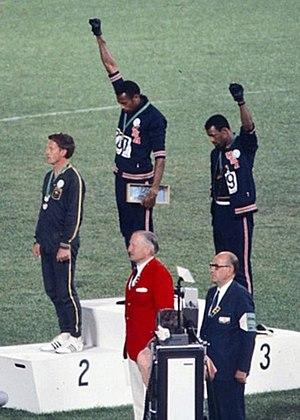
Les protestations organisées durant l'hymne américain est mouvement de contestation de certains athlètes américains pour dénoncer la brutalité policière et le racisme aux États-Unis. En septembre 2016, Colin Kaepernick alors joueur des 49ers de San Francisco en NFL mets un genou au sol durant l'hymne américain. Son geste, va alors prendre une ampleur médiatique et symbolique majeure. Le geste de Colin reste encore perçu comme un symbole de la lutte contre le racisme notamment à travers le mouvement Black Lives Matter.
Les épreuves d'athlétisme des Jeux olympiques d'été de 1968 ont eu lieu du 14 au 20 octobre 1968 au Stade olympique universitaire de Mexico, au Mexique. 1 031 athlètes issus de 93 nations ont pris part aux 36 épreuves du programme.
L'épreuve du 200 mètres figure au programme des Jeux olympiques depuis les Jeux de 1900, à Paris. Les femmes participent à cette épreuve depuis les Jeux olympiques de 1948, à Londres.
Les Jeux olympiques sont une compétition multisports internationale majeure. Au cours de son histoire, les Jeux d'été et d'hiver ont été l'objet de nombreux scandales et controverses.
"Le poing levé du ""Black Power"" aux Jeux olympiques d'été de 1968 est un acte de contestation politique menée par les athlètes afro-américains Tommie Smith et John Carlos lors de la cérémonie de remise des médailles du 200 mètres, le 16 octobre 1968, aux Jeux olympiques d'été de 1968 au stade olympique universitaire de Mexico.
Le 17 octobre est le 290ᵉ jour de l'année du calendrier grégorien, le 291ᵉ en cas d'année bissextile. Il reste 75 jours avant la fin de l'année.
Le poing gauche levé est un salut gestuel et un logo symbolisant la lutte et le combat. Le poing levé est généralement perçu comme une expression de révolte, de force ou de solidarité. Il est notamment utilisé par les activistes de gauche, comme les marxistes, anarchistes, communistes ou pacifistes, ainsi que les nationalistes noirs ou nationalistes israéliens. Il est également un symbole féministe lorsqu'il est associé au symbole ♀.
John Dominis est un photojournaliste américain.
Peter Norman est un athlète australien, cinq fois champion d'Australie et médaillé d'argent aux Jeux olympiques d'été de 1968 à Mexico. Il détient toujours le record d'Océanie du 200 mètres. Sur le podium du 200 m à Mexico, le 16 octobre 1968, Norman s'est solidarisé avec Tommie Smith et John Carlos en portant un badge contre la ségrégation raciale et en leur suggérant de partager une paire de gants noirs lorsque ceux-ci ont levé le poing devant le monde entier.
L’Olympic Project for Human Rights ou OPHR est une organisation cofondée par le sociologue Harry Edwards et d'autres personnalités, dont l'athlète Tommie Smith, en octobre 1967.
Les Jeux olympiques d'été de 1968, Jeux de la XIXᵉ olympiade de l'ère moderne, ont été célébrés à Mexico, au Mexique, du 12 au 27 octobre 1968.
John Wesley Carlos est un athlète américain qui remporta la médaille de bronze sur le 200 m lors des Jeux olympiques d'été de 1968. Il est resté célèbre pour avoir protesté avec son compatriote Tommie Smith et l'australien Peter Norman contre les discriminations dont étaient victimes les Noirs aux États-Unis sur le podium du 200 m des Jeux olympiques d'été de 1968 à Mexico. Le 30 septembre 2016, soit plusieurs décennies après avoir été ignorés, voire méprisés, Smith et Carlos sont reçus à la Maison Blanche par le président Obama.
L'épreuve du 200 mètres masculin aux Jeux olympiques de 1968 s'est déroulée les 15 et 16 octobre 1968 au Stade olympique universitaire de Mexico, au Mexique. Elle est remportée par l'Américain Tommie Smith qui établit un nouveau record du monde du 200 m en 19 s 83. Le podium du 200 mètres est resté célèbre, grâce au poing levé et ganté de noir des athlètes Tommie Smith et John Carlos en protestation contre la situation des noirs américains à l'époque.
Tommie Smith est un athlète américain. Surnommé « Tommie jet », cet athlète de 1,91 mètre pour 84 kilos fut l'un des meilleurs athlètes de tous les temps sur 200 mètres, mais il est surtout resté célèbre pour avoir protesté après sa victoire, avec son compatriote John Carlos et l'Australien Peter Norman, en levant un poing ganté de noir contre les discriminations dont étaient victimes les Noirs aux États-Unis sur le podium du 200 mètres des Jeux olympiques d'été de 1968 à Mexico.
L'apolitisme « est un refus de tout engagement politique à partir de motivations ou de justifications diverses. Il constitue le plus souvent une affirmation d'indépendance de la part de certaines organisations. »